Ljubica Marić

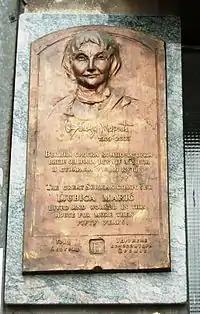
Grave of Ljubica Marić in Belgrade

In 2009, the Permanent Delegation of the Republic of Serbia to UNESCO requested that UNESCO should be associated with the 100th anniversary of the birth of Ljubica Marić.